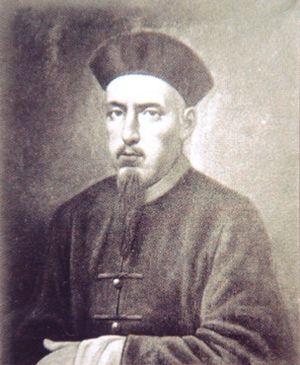
Auguste Chapdelaine est un prêtre-missionnaire catholique, né à La Rochelle-Normande le 6 janvier 1814 et mort exécuté en Chine, dans la province du Kouang-si, le 29 février 1856. Il a été béatifié le 27 mai 1900 par le pape Léon XIII et canonisé le 1ᵉʳ octobre 2000 par le pape Jean-Paul II, parmi 120 chrétiens morts en Chine entre les XVIIᵉ et XXᵉ siècles.
Les 120 martyrs de Chine constituent un groupe de victimes de la persécution religieuse à l'encontre de l'Église catholique, menée par la Chine de 1630 à 1930. Ce groupe est constitué de missionnaires européens, de prêtres, religieux, laïcs et enfants chinois. Morts in odium fidei, ils ont été canonisés le 1ᵉʳ octobre 2000 par le pape Jean-Paul II.